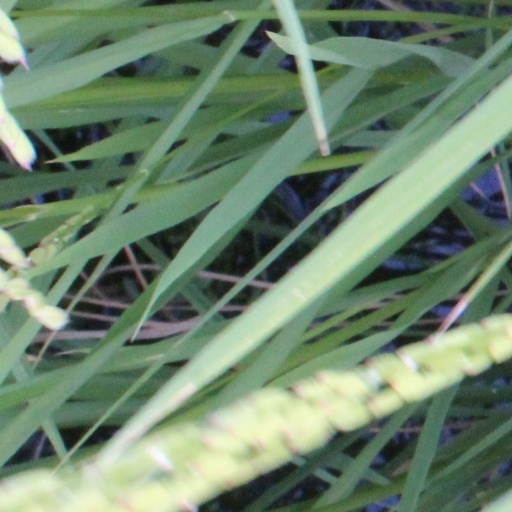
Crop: rice